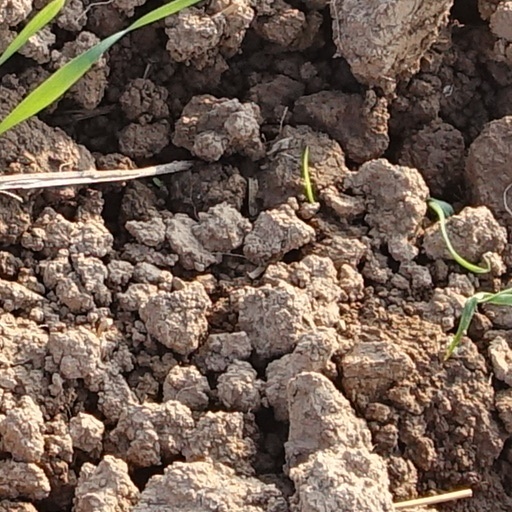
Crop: wheat